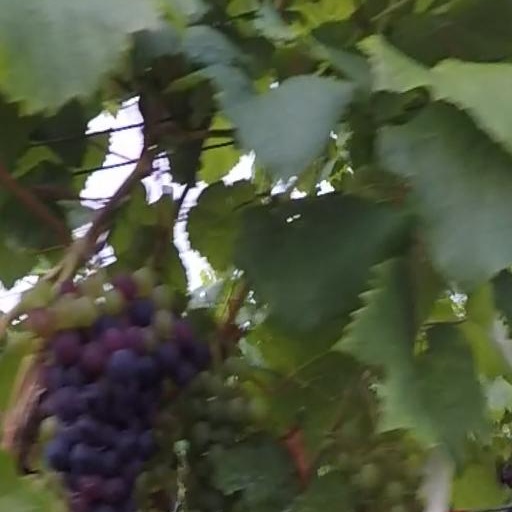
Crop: grape